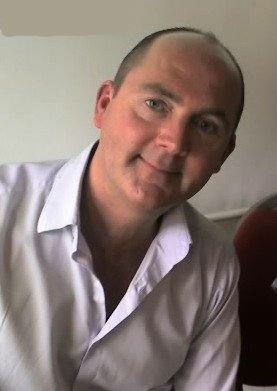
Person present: Yes